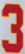
Number: 3